Texas A&M University at Galveston

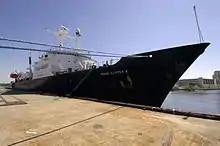
"Texas Clipper" II

The Texas Maritime Academy acquired its first training ship in 1965. Previously named the SS "Excambion" when sailed by American Export Lines, the vessel was renamed the "Texas Clipper" because of its rounded (or clipper) stern. In 1996, Texas A&M Galveston (of which Texas Maritime was now a part) retired the aging "Texas Clipper". In its stead, the school acquired the decommissioned USNS "Chauvenet". Built by Upper Clyde Shipbuilders of Glasgow, Scotland, in 1970, the new vessel was named the "Texas Clipper II" as per tradition.